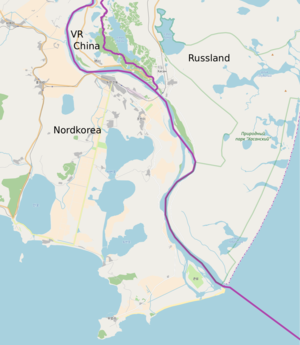
La partie terrestre de la frontière entre les deux pays mesure 19 km, ce qui en fait l'une des plus petites frontières internationales ; spécifiquement, pour les deux États, il s'agit de la frontière internationale la plus courte.